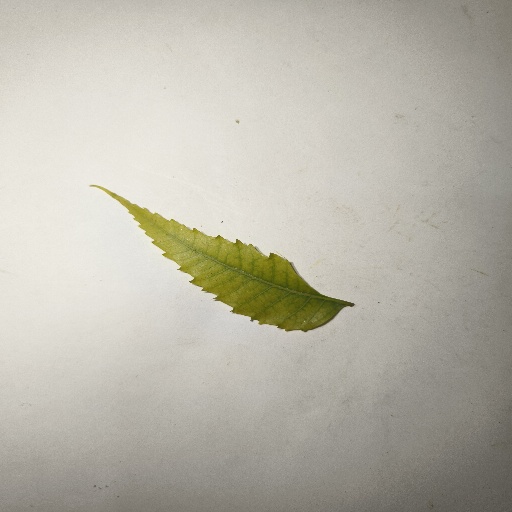
Species: Neem
Leaf condition: Yellow Leaf